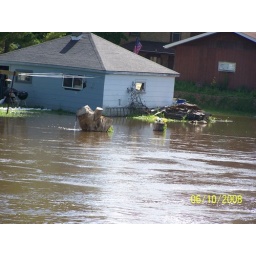
House by the bridge - main street